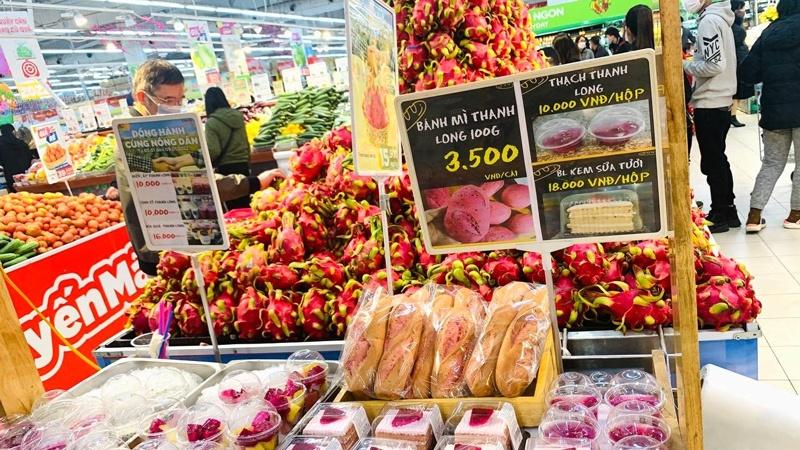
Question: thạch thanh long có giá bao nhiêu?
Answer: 10 000 đồng một hộp